Tilehurst

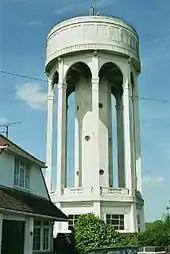
The Tilehurst Water Tower was built in the 1930s, to provide water at pressure to the growing village population

Examples of unique architecture in Tilehurst include two water towers: Tilehurst Water Tower is a 1932 concrete building, open octagonal in design with arcading supporting a cylindrical drum; Norcot Water Tower is an 1890s brick building with tiered blind arcading.